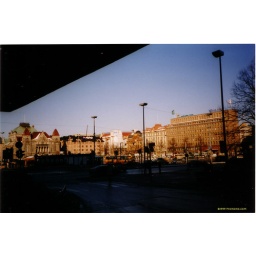
Kaisaniemi in Helsinki, the place where all the city line buses meet and where you can take the train to everywhere in Finland.